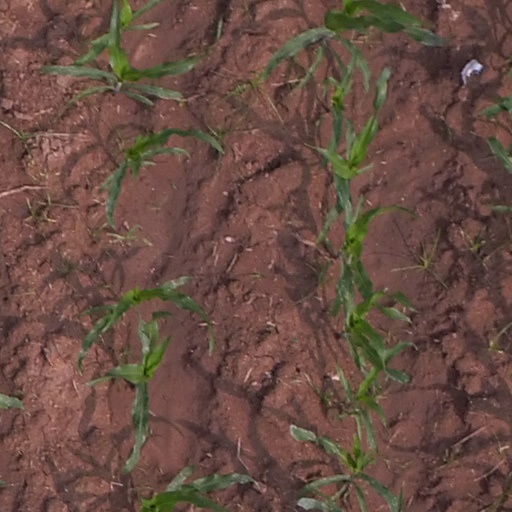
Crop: maize; corn